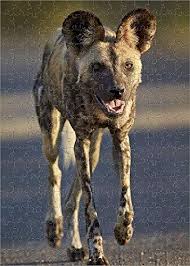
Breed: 211-n000025-African_hunting_dog